Finders Keepers (King novel)

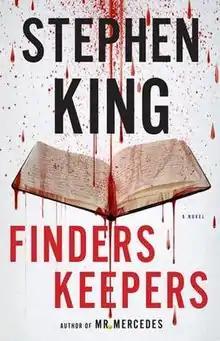
First edition cover

Finders Keepers is a crime novel by American writer Stephen King, published on June 2, 2015. It is the second volume in a trilogy focusing on Detective Bill Hodges, following "Mr. Mercedes". The book is about the murder of reclusive writer John Rothstein (an amalgam of John Updike, Philip Roth, and J. D. Salinger), his missing notebooks, and the release of his killer from prison after 35 years. The book's cover was revealed on King's official site on January 30, 2015. An excerpt was published in the May 15, 2015 issue of "Entertainment Weekly".